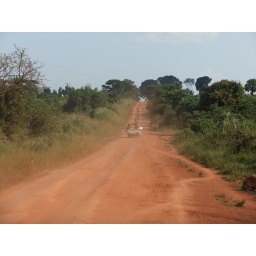
A road with in the distance a car with a lot of stuff and people